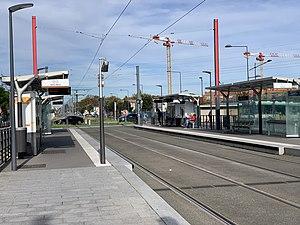
Station Moulin Vert de la ligne 7 du tramway d'Île-de-France, Chevilly-Larue.
Chevilly-Larue est une commune française située dans le département du Val-de-Marne en région Île-de-France. Ses habitants sont appelés les Chevillais.
La liste des stations du tramway d'Île-de-France propose un aperçu des stations actuellement en service sur les lignes de tramway d'Île-de-France, en France. La première ligne a ouvert en 1992. L'ensemble des lignes, qui ne sont pas toutes en correspondance entre elles, comprend 204 stations, depuis le 14 décembre 2019, date d'extension de la ligne 4 du tramway d'Île-de-France.